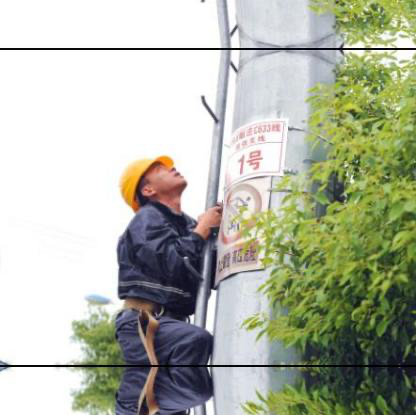
Objects in the image:
label: helmet